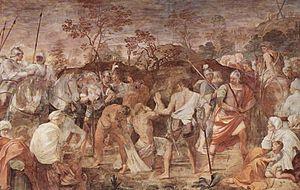
L'oratoire Sant'Andrea al Celio est une chapelle située piazza san Gregorio à Rome, à proximité immédiate de l'église San Gregorio al Celio, dans le Rione de Celio. Construit dans sa forme actuelle dans les années 1602-1608, il est célèbre pour ses fresques peintes par Guido Reni et Le Dominiquin.